Il Perdono di Gesualdo

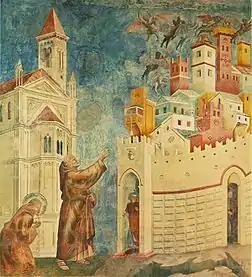
St. Francis of Assisi exorcising the demons from Arezzo, by Giotto (thirteenth century)

Pointing to the influence of Jacobus de Voragine’s "Golden Legend" on Renaissance art, Glenn Watkins reveals a layer of signification that a modern spectator might not see: “The collection of saints in the altarpiece clearly held a special meaning as all of them, like Gesualdo, had encountered the devil or demons but had nonetheless prevailed.”